Malcolm Allen (politician)

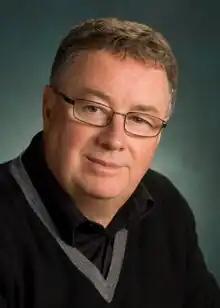
Official portrait, 2011

Malcolm Allen (born May 30, 1953) is a Canadian politician. He represented the riding of Welland in the House of Commons of Canada from 2008 to 2015 as a member of the New Democratic Party. He served as Critic for Agriculture and Agri-Food in the Shadow Cabinet of the Official Opposition (Canada).